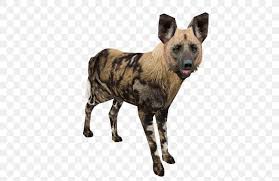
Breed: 209-n000043-dhole